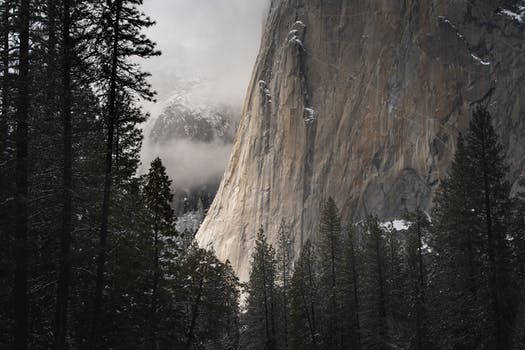
Label: No Watermark